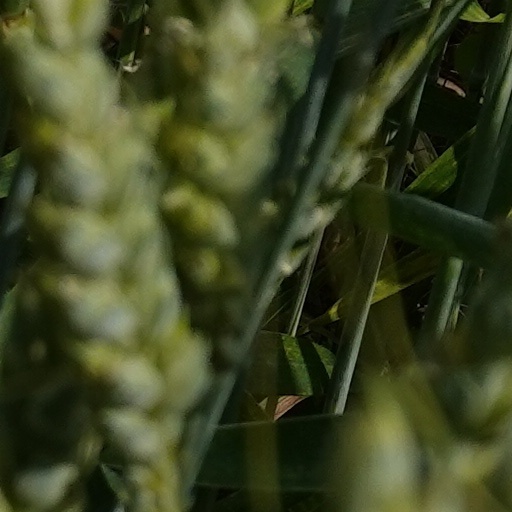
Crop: wheat